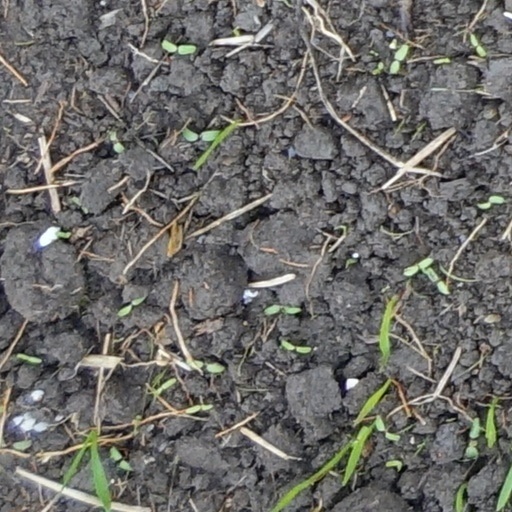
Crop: wheat